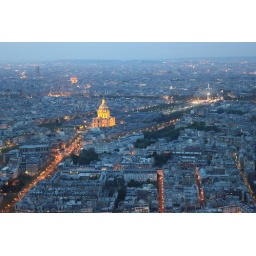
This picture was taken with some twilight still in the sky from atop the 56th floor of the Montparnasse Tower in Paris.